US Senate career of Huey Long

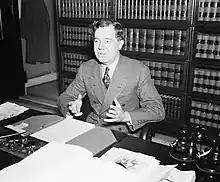
Long speaking from behind his desk at the Capitol, 1935

In March 1933, Long offered a series of bills collectively known as "the Long plan" for the redistribution of wealth. The first bill proposed a new progressive tax code designed to cap personal fortunes at $100 million. Fortunes above $1 million would be taxed at 1 percent; fortunes above $2 million would be taxed at 2 percent, and so forth, up to a 100 percent tax on fortunes greater than $100 million. The second bill would limit annual income to $1 million, and the third bill would cap individual inheritances at $5 million.